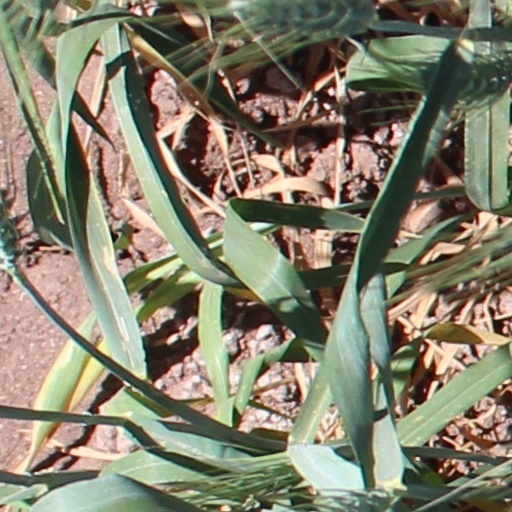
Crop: wheat